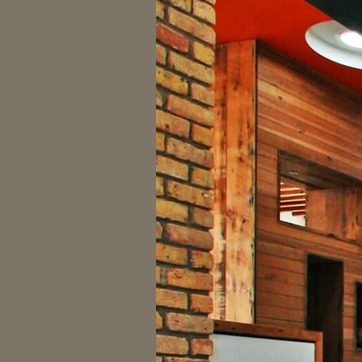
Material: brick